Lutzomyia longipalpis

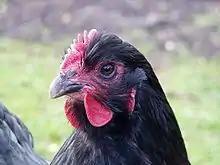
Latin American chicken.

One study within Bahia, Brazil discovered that people with chicken coops in their homes were 4.21 times more likely to contract zoonotic visceral leishmaniasis (ZVL) compared to those who did not have chicken coops. However, other studies have not been able to verify this significant correlation. Nevertheless, it is well known that "L. longipalpis" are highly abundant near chicken coops, but the relationship between chicken raising and ZVL is not fully understood because chickens are unable to harbor infections of the parasite. Although chickens cannot serve as host reservoirs for the disease, chickens may play a crucial role in sustaining populations of the sandfly vector for the disease, as well as attracting other mammals, such as dogs, for the parasite to potentially infect.